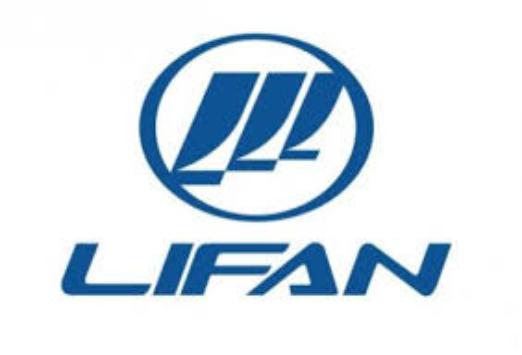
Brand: lifan-2
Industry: Transportation